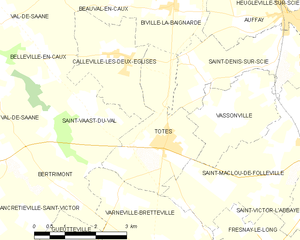
Carte des communes françaises Tôtes